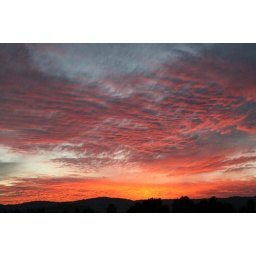
red sky over the 101